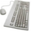
Label: keyboard